Liberal Democratic Party (Japan)

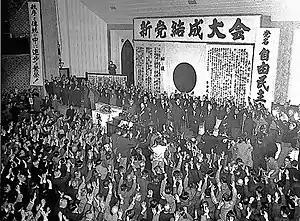
Launching convention, 15 November 1955

The LDP was formed in 1955 as a merger between two of Japan's political parties, the and the , both conservative parties, as a united front against the then popular , now the . The party won the following elections, and Japan's first conservative government with a majority was formed by 1955. It would hold majority government until 1993.